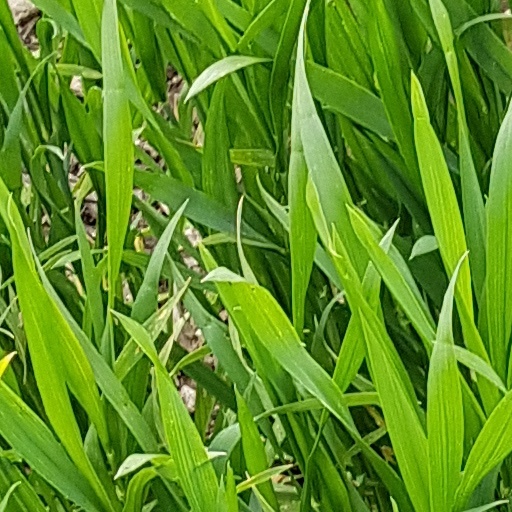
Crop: wheat